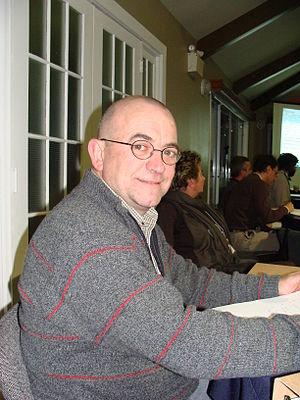
La Confédération des syndicats nationaux est une centrale syndicale québécoise qui regroupe des syndicats locaux indépendants établis au Québec. Avec plus de 300 000 membres, c'est le second plus important regroupement syndical au Québec après la Fédération des travailleurs et travailleuses du Québec. La CSN regroupe ses syndicats locaux affiliés en huit 8 fédérations, qui représentent chacune un secteur d'activité, et 13 conseils centraux, réparties par régions administratives. La CSN est membre de la Confédération syndicale internationale.